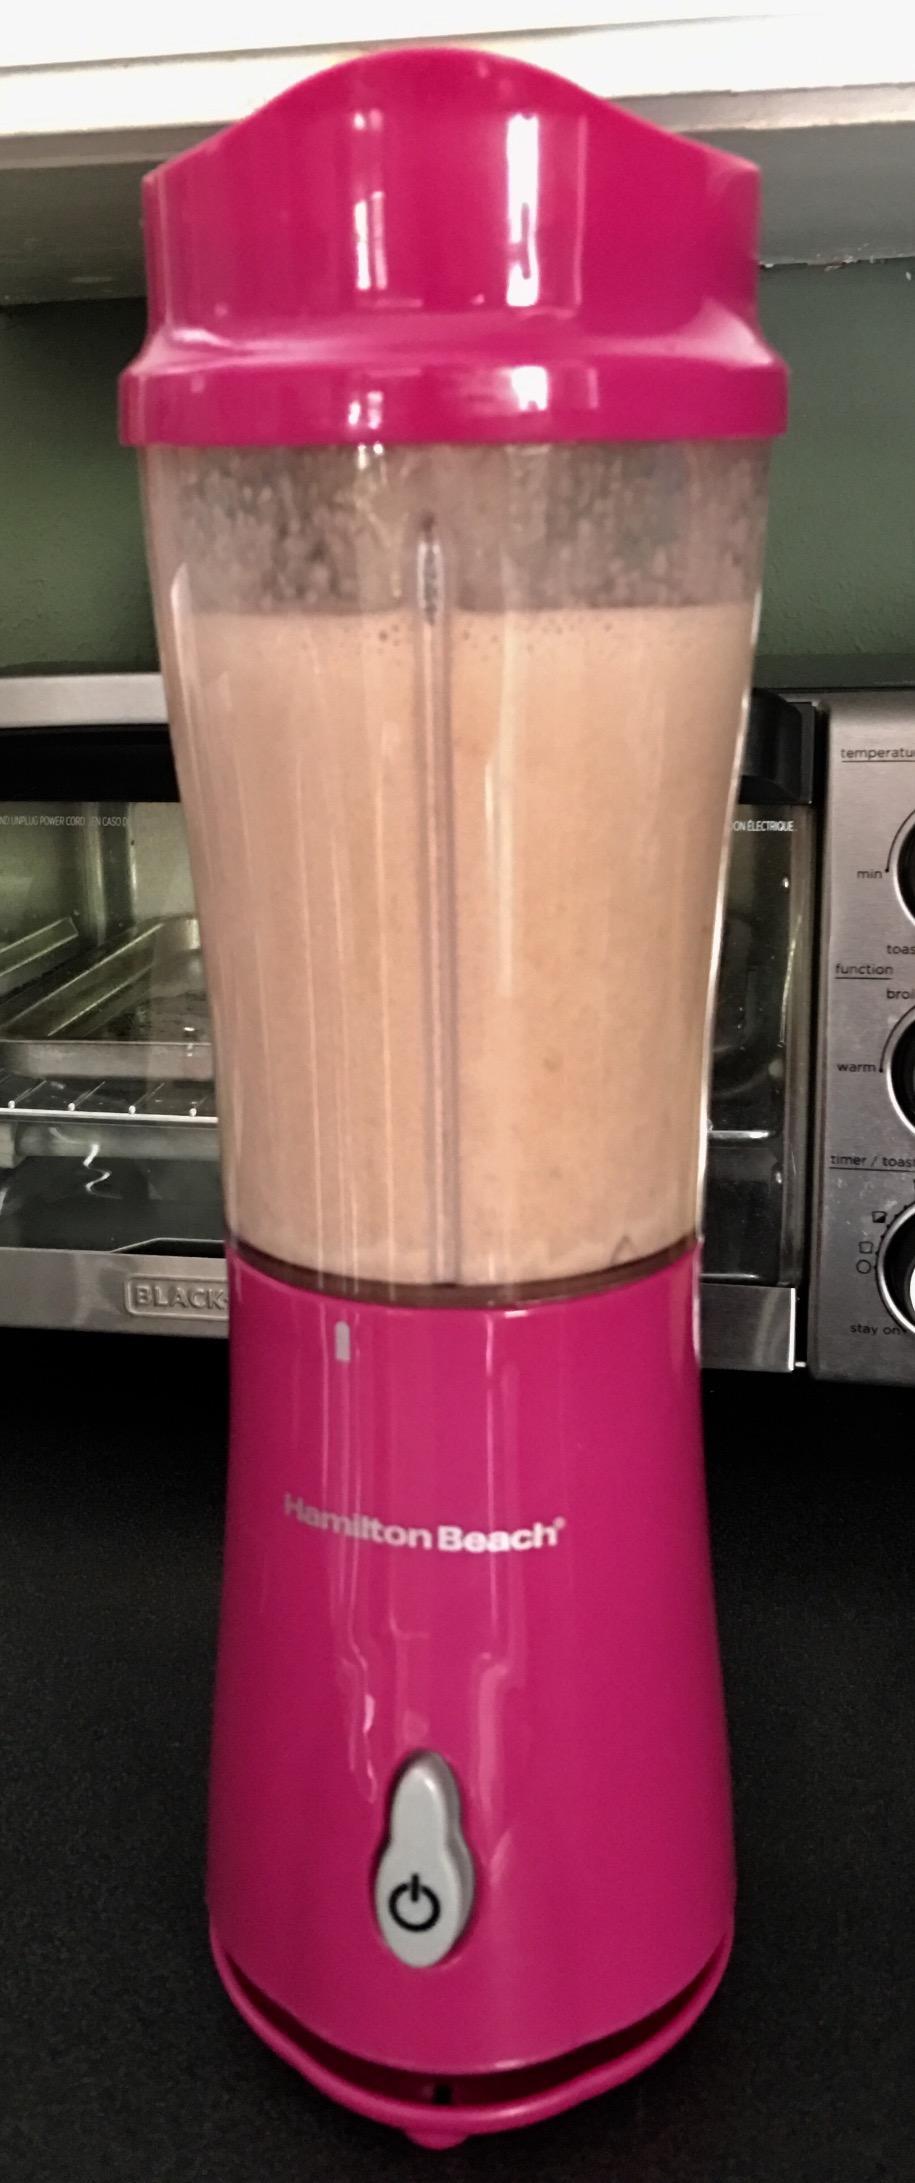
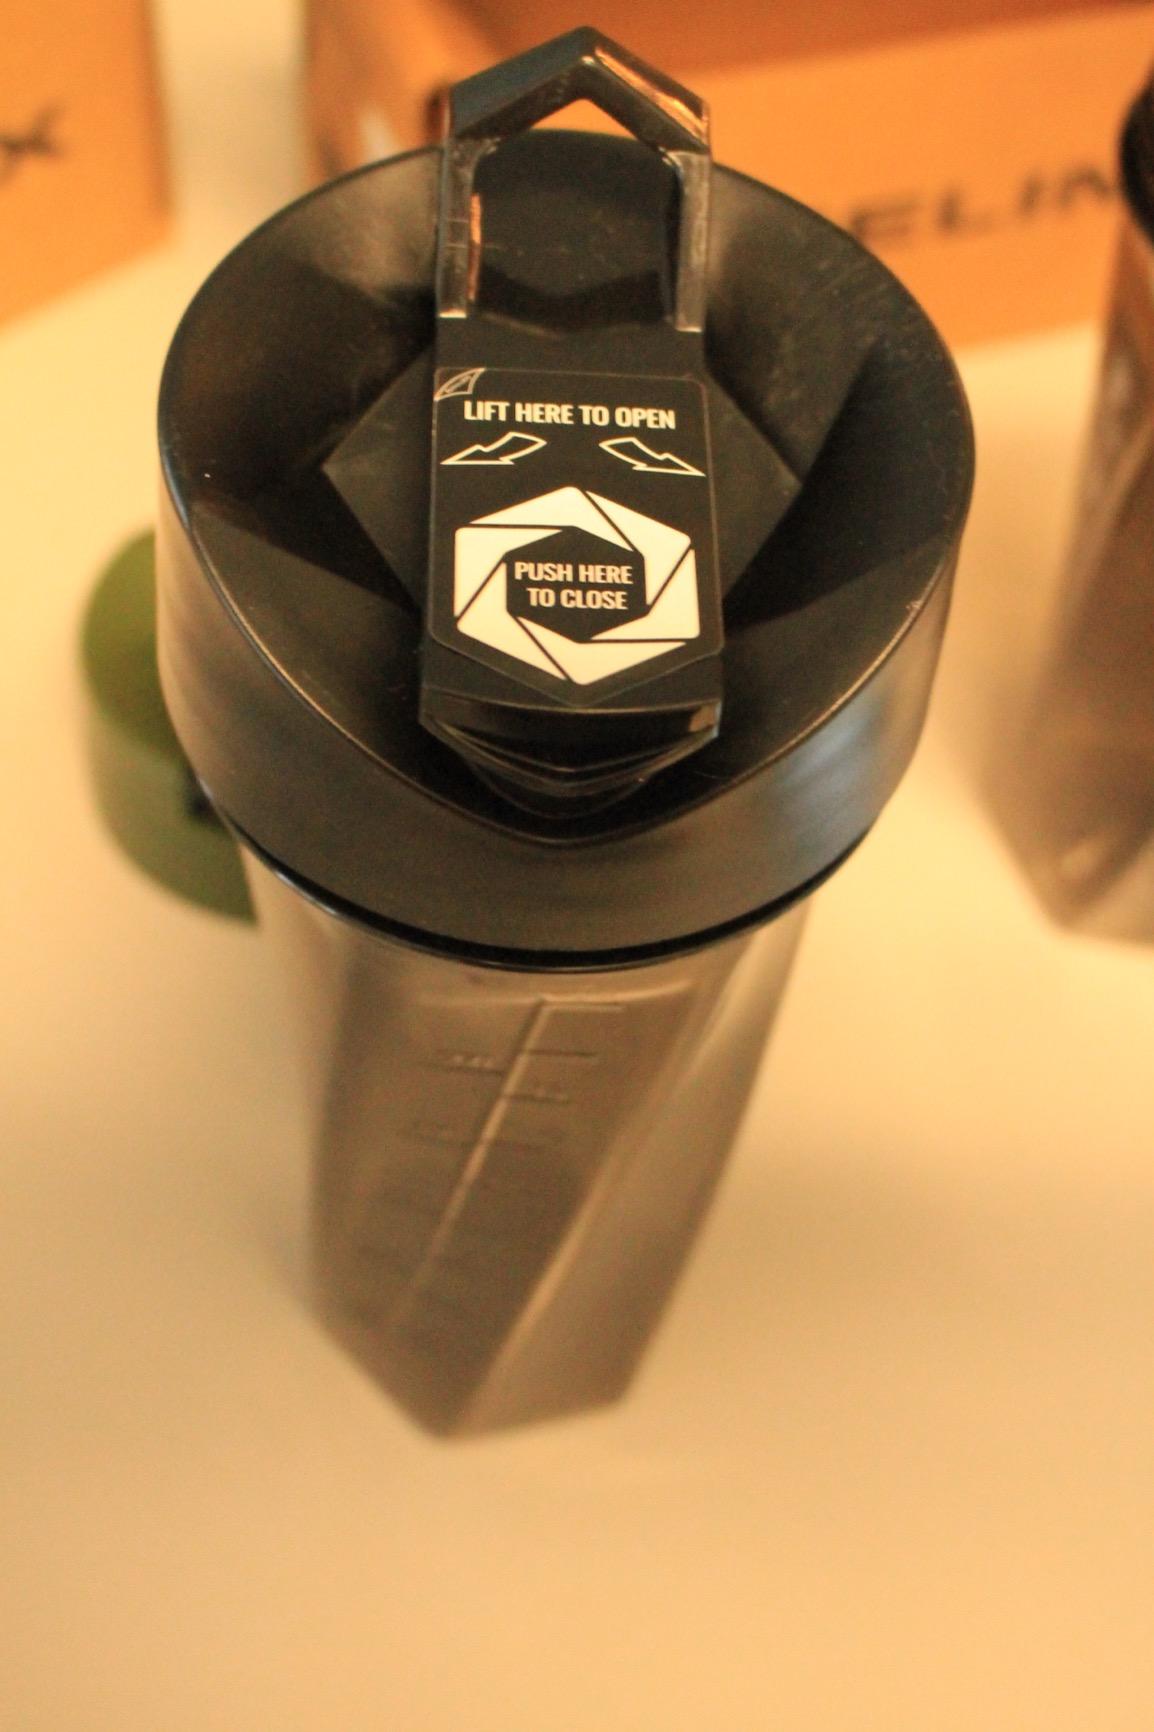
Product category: items_blender
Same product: no